Kibi Daijin Nittō Emaki

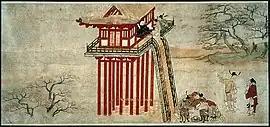
The tower where the Japanese minister was held in China; it is reproduced at the beginning of each section of the work

The is an or (painted narrative handscroll) from the end of the 12th century, in either the or periods of Japanese history. An illuminated manuscript, it was originally made up of a long paper scroll decorated with paint and calligraphy, and is now separated into four parts, all of which are held by the Museum of Fine Arts, Boston. It recounts the legend associated with the voyage of the Japanese Minister to Imperial China of the Tang dynasty in the 8th century.